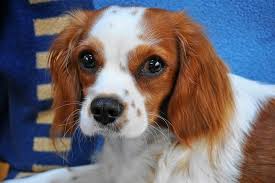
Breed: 207-n000026-Blenheim_spaniel